Mohsen Fakhrizadeh

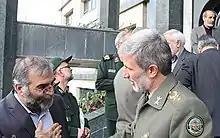
Fakhrizadeh (far left) speaking with minister of defense Brigadier Hatami

As of 2006–07, Fakhrizadeh was subject to a United Nations Security Council asset freeze and travel notification requirements because the Council said the International Atomic Energy Agency (IAEA) had asked to interview Fakhrizadeh and Iran refused to make him available. Iran has provided some information regarding Fakhrizadeh's work which the IAEA says is "not inconsistent with its findings", but the IAEA continues to seek corroboration of its findings. According to the UN designation, Fakhrizadeh was a senior Ministry of Defence and Armed Forces Logistics scientist and former head of the Physics Research Center (PHRC). The IAEA asked to interview him about the activities of the PHRC over the period he was head, but Iran denied the request. Fakhrizadeh was identified as a "key figure" in a 2007 report by the UN on Iran's nuclear programme.